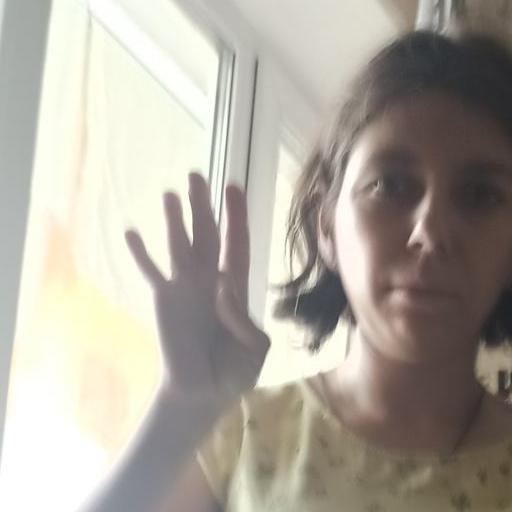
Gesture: four